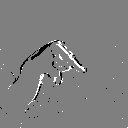
ASL letter: q